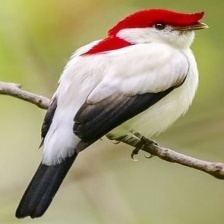
Species: ARARIPE MANAKIN
Scientific name: ANTILOPHIA BOKERMANNI